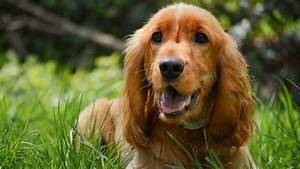
Label: cane